Bertrand Russell

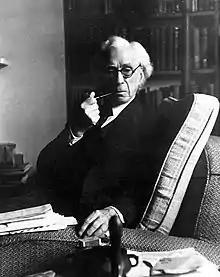
Russell in 1954

Russell won a scholarship to read for the Mathematical Tripos at Trinity College, Cambridge, and began his studies there in 1890, taking as coach Robert Rumsey Webb. He became acquainted with the younger George Edward Moore and came under the influence of Alfred North Whitehead, who recommended him to the Cambridge Apostles. He distinguished himself in mathematics and philosophy, graduating as seventh Wrangler in the former in 1893 and becoming a Fellow in the latter in 1895.